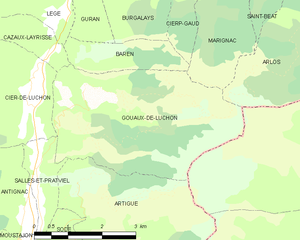
Gouaux-de-Luchon est une commune française située dans le département de la Haute-Garonne, en région Occitanie.